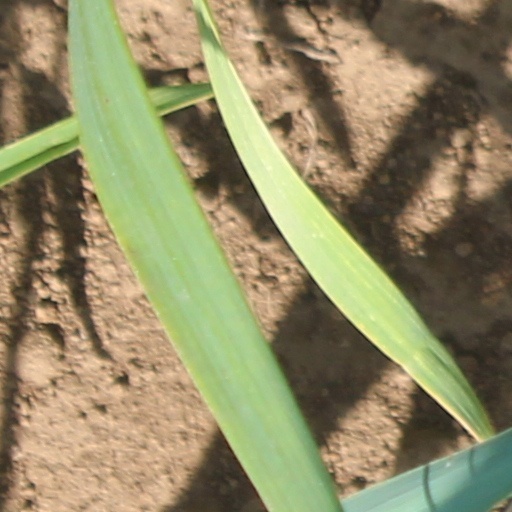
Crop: wheat